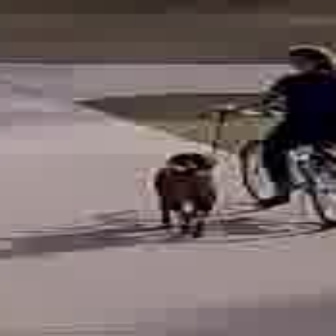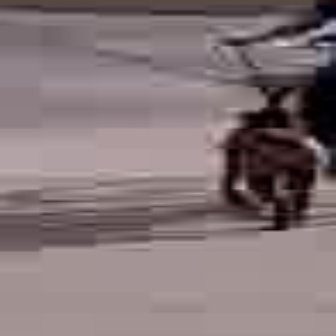
  Please identify the target specified by the bounding box [134,145,227,238] in the first image and locate it in the second image. Return the coordinates in [x_min,y_min,x_max,y_max] format.
Answer: [185,97,322,233]